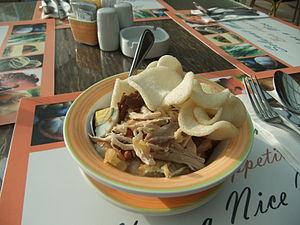
Le bubur ayam est une bouillie de poulet Indonésienne. C'est un congee de riz avec de l'émincé de poulet, servi avec des condiments tels que des cébettes sautées, des échalotes frites, du céleri, du tongcay, des pousses de soja frites, des beignets chinois, de la sauce de soja, et parfois recouvert avec un bouillon jaune de poulet et des kerupuk.